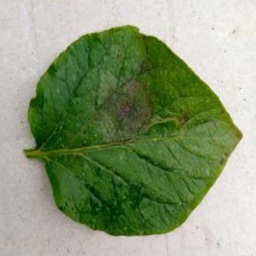
Etiqueta: Late Blight